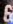
Number: 6